Blog

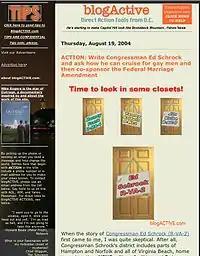
A screenshot from the BlogActive website

An early milestone in the rise in importance of blogs came in 2002, when many bloggers focused on comments by U.S. Senate Majority Leader Trent Lott. Senator Lott, at a party honoring U.S. Senator Strom Thurmond, praised Senator Thurmond by suggesting that the United States would have been better off had Thurmond been elected president. Lott's critics saw these comments as tacit approval of racial segregation, a policy advocated by Thurmond's 1948 presidential campaign. This view was reinforced by documents and recorded interviews dug up by bloggers. (See Josh Marshall's "Talking Points Memo".) Though Lott's comments were made at a public event attended by the media, no major media organizations reported on his controversial comments until after blogs broke the story. Blogging helped to create a political crisis that forced Lott to step down as majority leader.